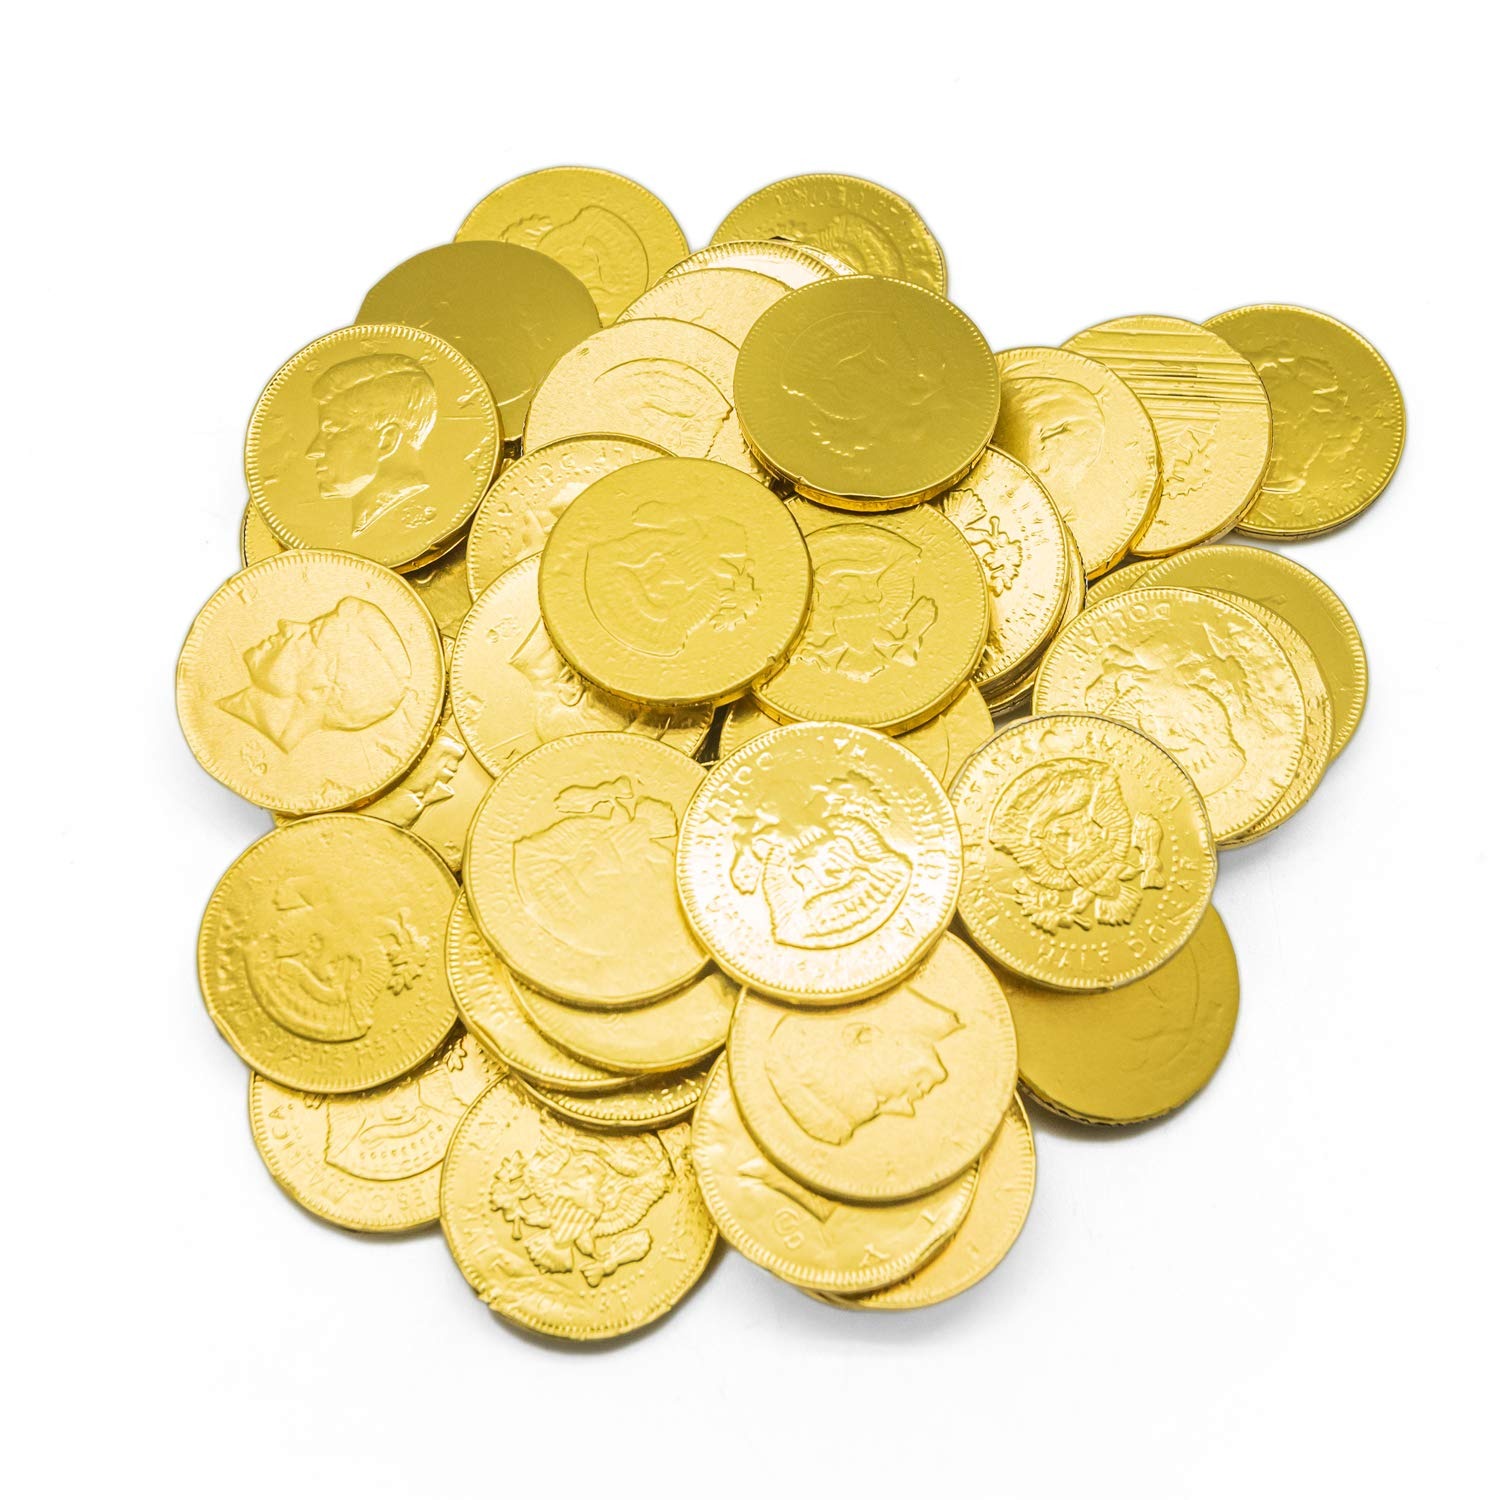
Item Name: Chocolate Large Half Dollar Coins - 8 oz (approx 33 Coins) - Packaged in Sealed & Resealable Candy Bag - Classic Novelty Presidential Candy - Patriotic Chocolates
Bullet Point 1: One 8 oz resealable bag of fresh milk chocolate candy coins individually wrapped in gold foil containing approximately 33 large chocolate half dollar coins
Bullet Point 2: The beautifully detailed American half dollar chocolate candy coins feature the image of President John F. Kennedy with the bald eagle emblem on the reverse.
Bullet Point 3: These novelty candies are a perfect way to celebrate American holidays like Memorial Day, Independence Day, the 4th of July, Labor Day, President's Day, Election Day, Halloween, St. Patrick's Day, or use them as prop gold coins and fool your friends on April Fool's Day!
Bullet Point 4: The gold candy is makes a great party favor and is a great snack to share at a Halloween party, costume party, Mardi Gras, office party, birthday party, Easter party, or a class room party.
Bullet Point 5: Use the delicious filler candy to fill up your candy dishes, candy jars, Easter baskets, candy bags, party favors, pintas, Halloween bags, pumpkin buckets, or eat them yourself straight from the bag.
Product Description: Indulge in a touch of history with our Chocolate Large Half Dollar Coins, a delightful treat for any occasion. Each pack contains approximately 33 deliciously rich chocolate coins, beautifully designed to resemble classic half dollars. Perfectly packaged in a sealed and resealable candy bag, these chocolates maintain their freshness and are ready for gifting or snacking. Ideal for patriotic events, themed parties, or as a unique novelty gift, these presidential-themed candies offer both a taste of nostalgia and a burst of chocolatey goodness. Treat yourself or your guests to a sweet slice of Americana with every coin. Packaged in a durable, sealed & resealable candy bag, these patriotic chocolates stay fresh whether you’re snacking at your desk or stocking up for a big event. The stand-up pouch not only locks in flavor but also makes dispensing a breeze—simply tear open, pour into candy dishes, or hand them out as fun favors. Ideal for Fourth of July cookouts, Memorial Day ceremonies, political fundraisers, classroom celebrations, or any gathering where you want to add a dash of Americana, these half-dollar chocolates are sure to delight guests of all ages. Their distinctive design makes them an eye-catching decorative element in candy buffets, gift baskets, or holiday stockings.
Value: 8.0
Unit: Ounce

Price: 17.99